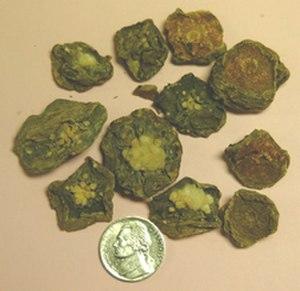
Le peyotl, également dénommé peyote, est une espèce de petits cactus sans épines de la famille des Cactaceae, originaire du sud de l'Amérique du Nord.